1980s in Angola

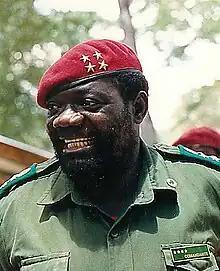
U.S.-supported UNITA leader Jonas Savimbi.

On June 2, 1985, American conservative activists held the Democratic International, a symbolic meeting of anti-Communist militants, at UNITA's headquarters in Jamba, Angola. Primarily funded by Rite Aid founder Lewis Lehrman and organized by anti-Communist activists Jack Abramoff and Jack Wheeler, participants included Savimbi, Adolfo Calero, leader of the Nicaraguan Contras, Pa Kao Her, Hmong Laotian rebel leader, U.S. Lieutenant Colonel Oliver North, South African security forces, Abdurrahim Wardak, Afghan Mujahideen leader, Jack Wheeler, American conservative policy advocate, and many others. While the Reagan administration, though unwilling to publicly support the meeting, privately expressed approval. The governments of Israel and South Africa supported the idea, but both respective countries were deemed inadvisable for hosting the conference.